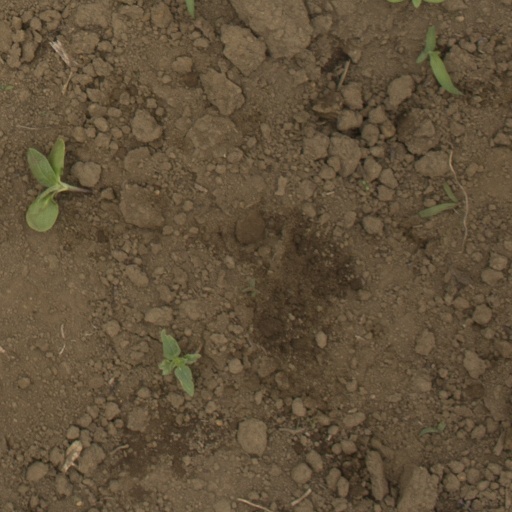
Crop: Jerusalem artichoke